Belushi: A Biography

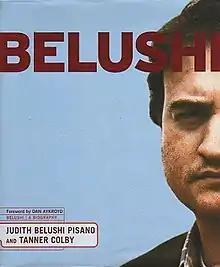
Cover photo

Belushi: A Biography is an oral history biography of John Belushi, written and collaborated by John's widow, Judith Belushi Pisano and co-author Tanner Colby, with an introduction by Dan Aykroyd. Filled with anecdotes and interviews from John's personal friends, fellow "Saturday Night Live" alumni, and film co-stars, it is a non-objective, positive portrayal of the actor's life and influence.